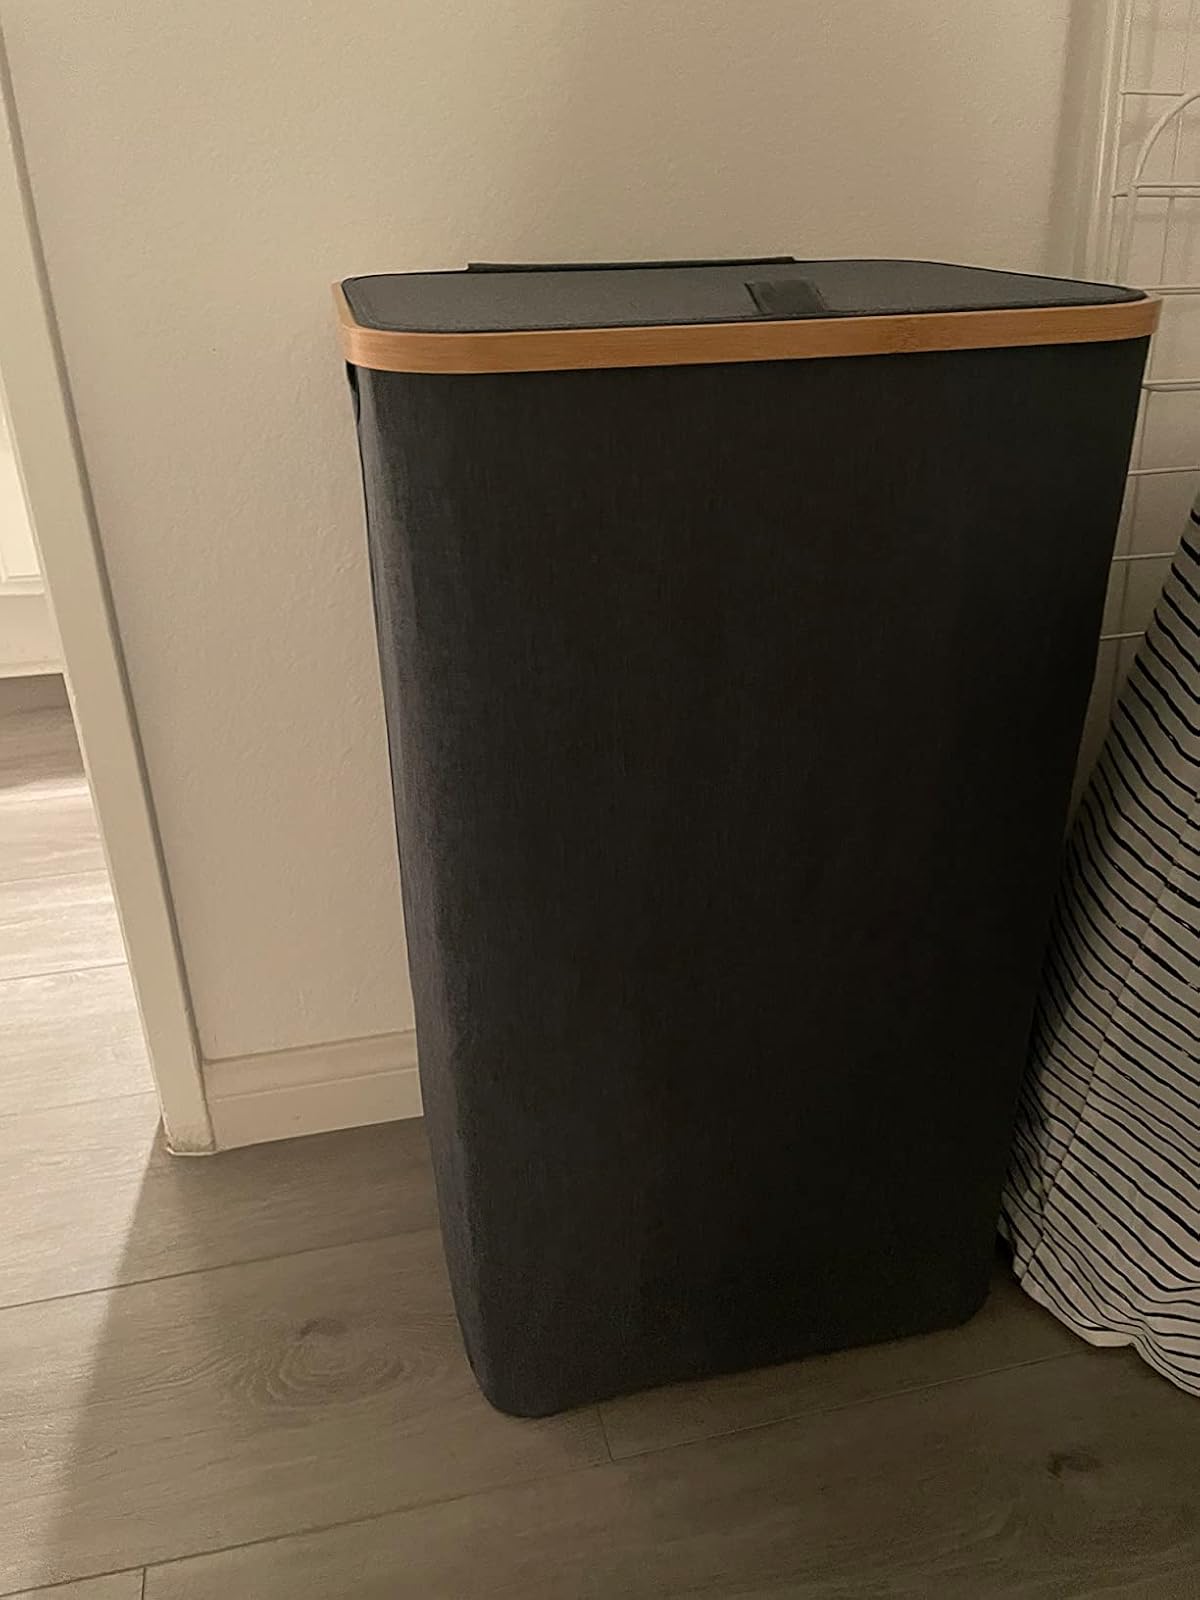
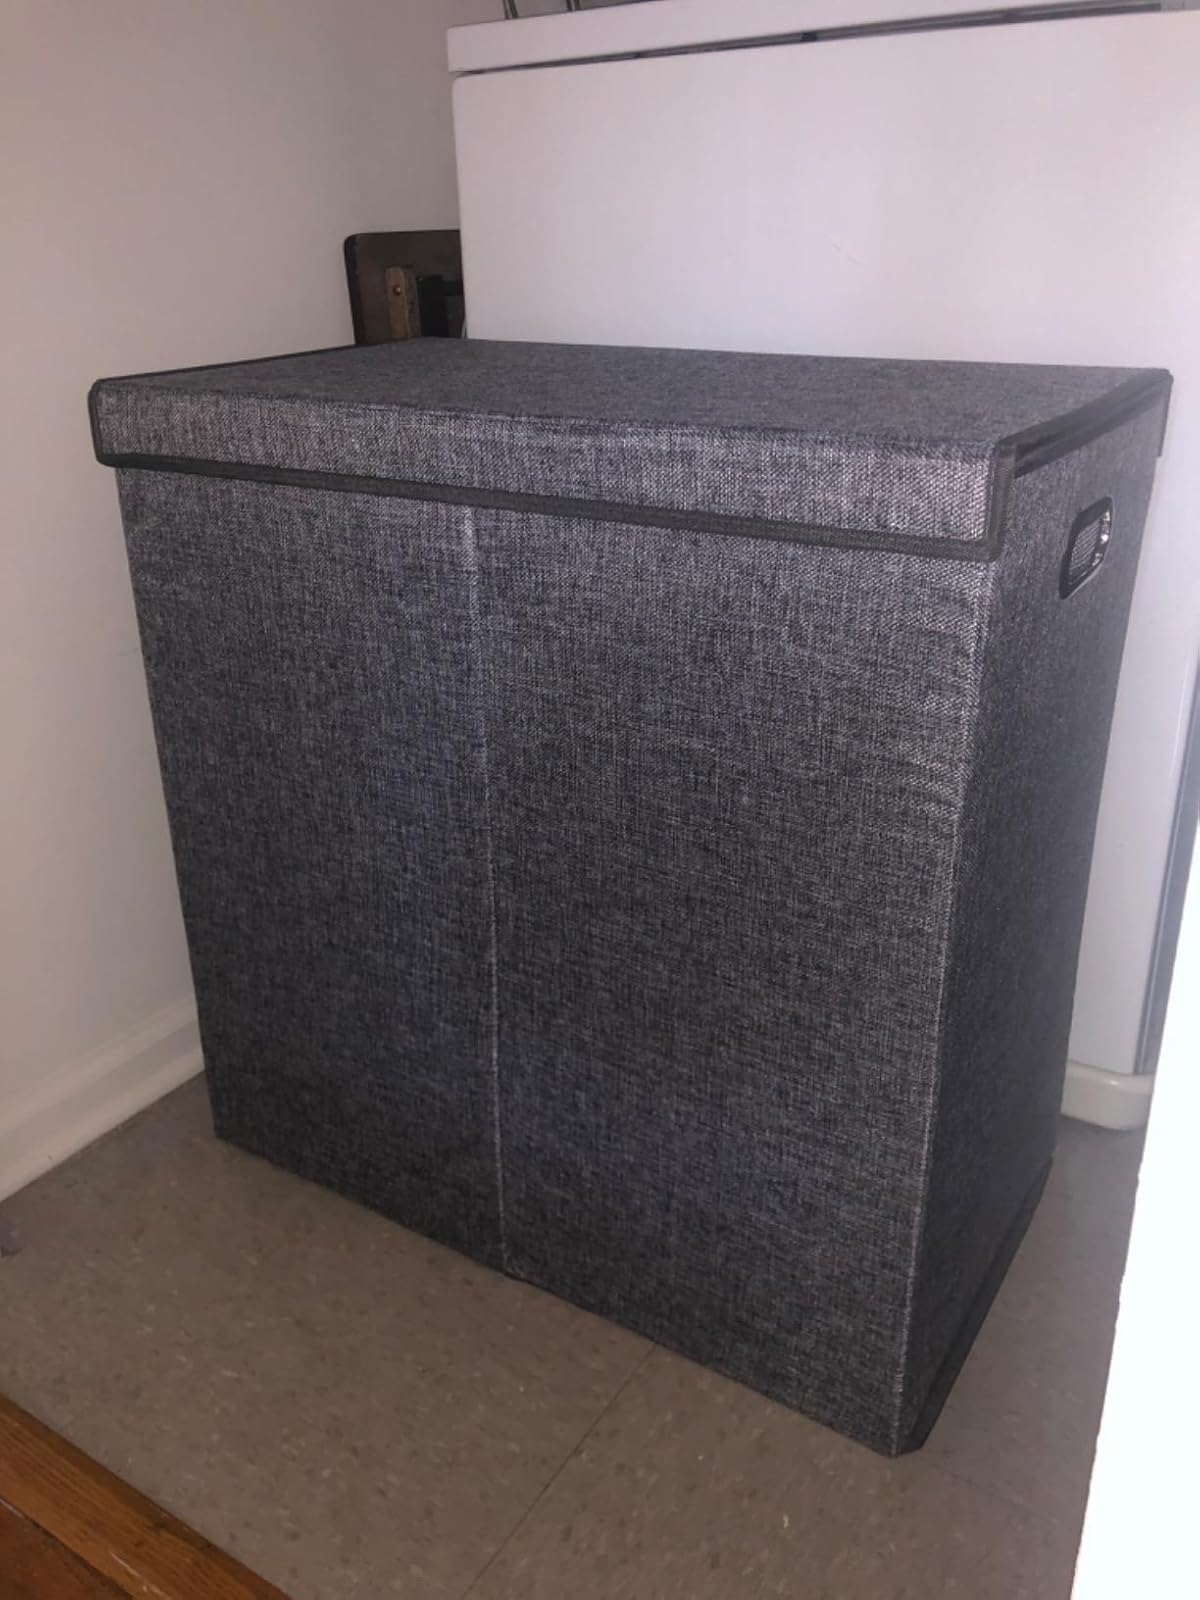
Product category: items_hamper
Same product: no